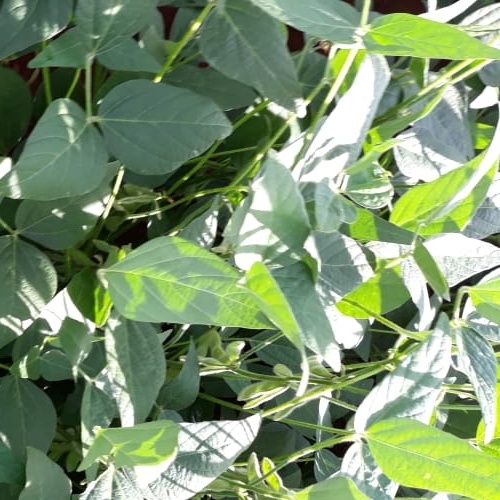
Label: Healthy